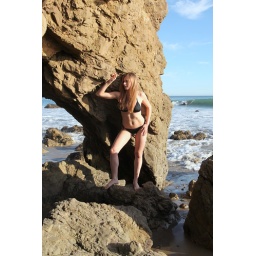
Photoshoot of a pretty model with long blonde hair and blue eyes in a black bikini.